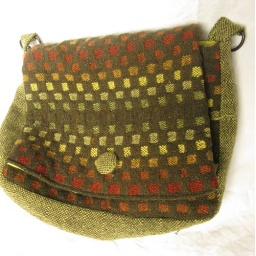
Handwoven bag in lime green and red wool